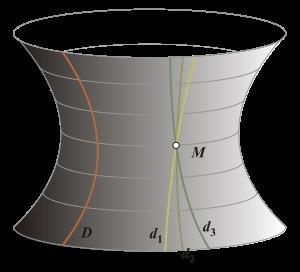
Dans un mémoire paru en 1899, Les fondements de la géométrie, David Hilbert propose une axiomatisation de la géométrie euclidienne. Ce sont ces axiomes, qui ont été révisés au cours des éditions successives par Hilbert lui-même, ou des axiomes directement inspirés de sa présentation que l'on appelle axiomes de Hilbert.
Gaston, Louis, Pierre Bachelard, né à Bar-sur-Aube le 27 juin 1884 et mort à Paris le 16 octobre 1962, est un philosophe français des sciences, de la poésie, de l'éducation et du temps. Il est l'un des principaux représentants de l'école française d'épistémologie historique.
En mathématiques, on appelle géométrie non euclidienne une théorie géométrique ayant recours à tous les axiomes et postulats posés par Euclide dans les Éléments, sauf le postulat des parallèles.